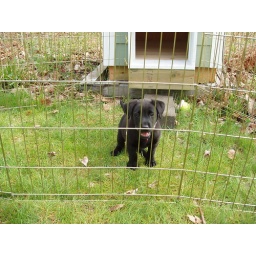
Niko by her cute dog house